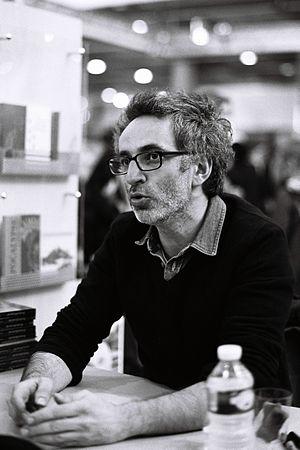
Vincent Delerm au salon du livre de Paris 2012
Vincent Delerm est un auteur-compositeur-interprète, arrangeur musical, auteur dramatique et photographe occasionnel français, né le 31 août 1976 à Évreux.